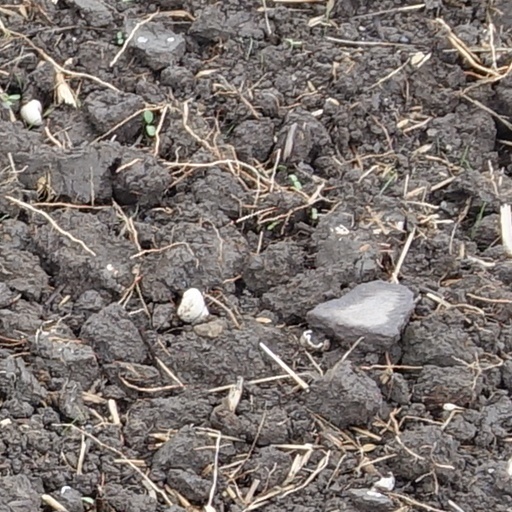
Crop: wheat